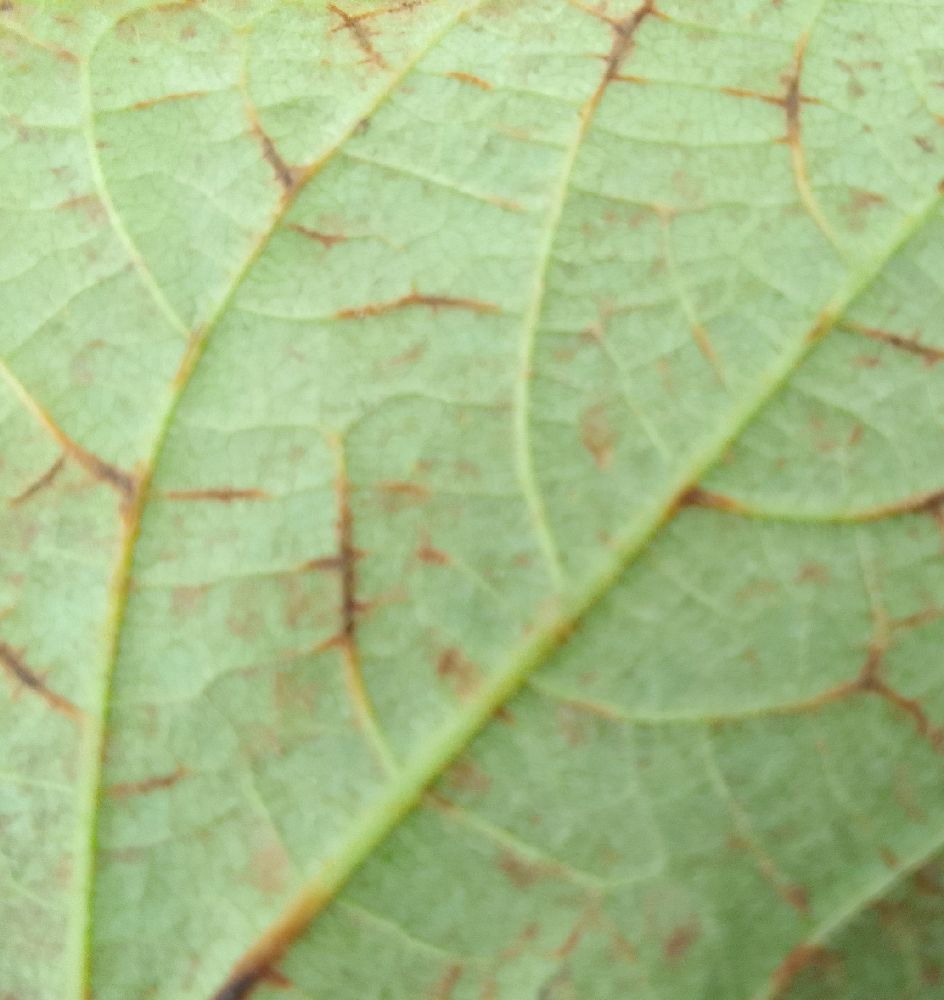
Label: anthracnose